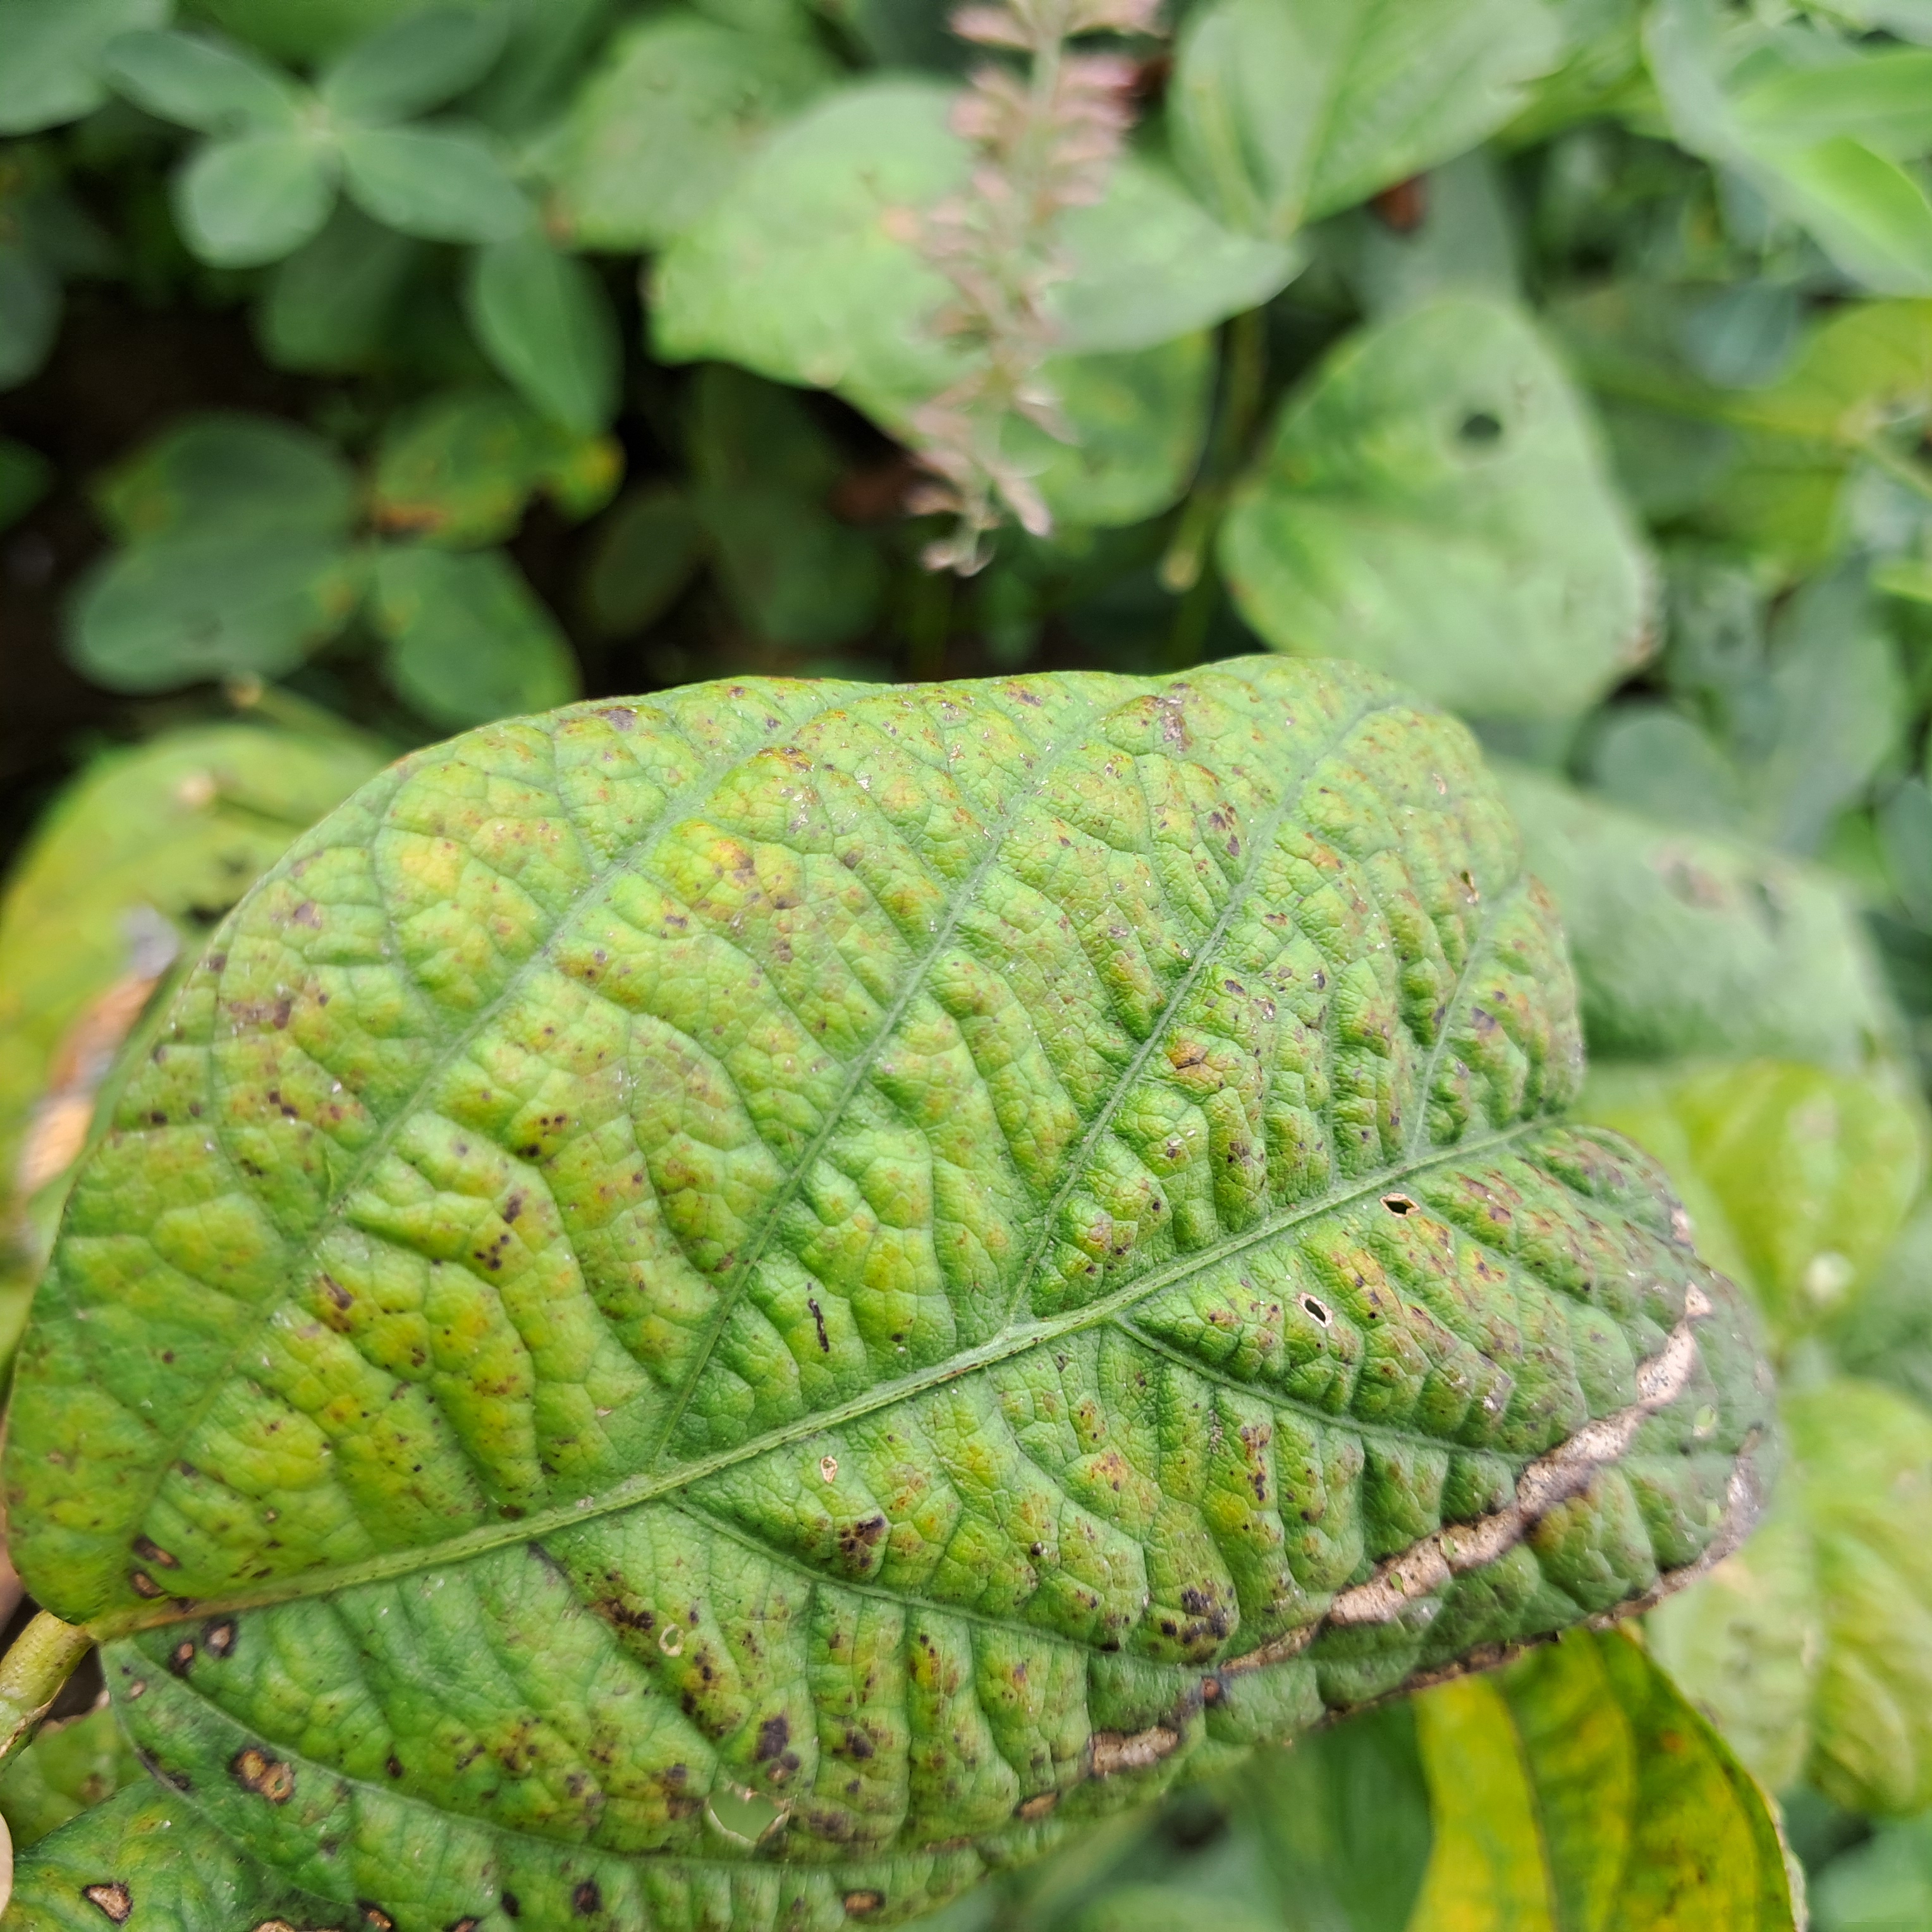
Label: Rust